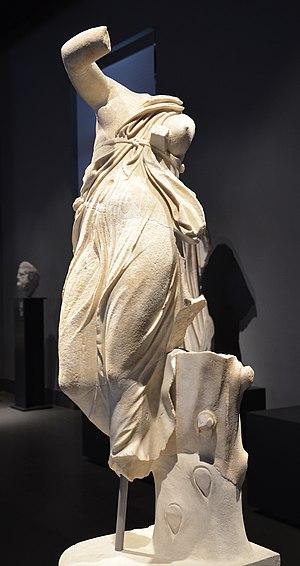
Le palais Massimo des Thermes est un palais du XIXᵉ siècle, situé à Rome, dans le quartier de Castro Pretorio, sur la Piazza dei Cinquecento, près de la gare Termini. Il doit son nom à la famille Massimo, qui en fut propriétaire, et aux thermes de Dioclétien, dont il est voisin.